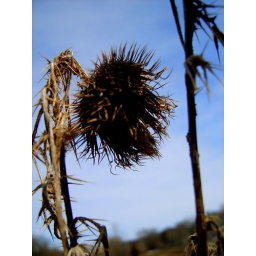
against a blue sky